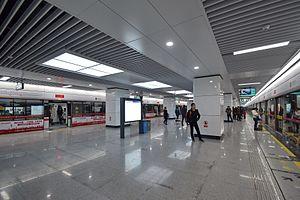
Le Métro de Nanchang est l'un des systèmes de transport en commun de Nanchang, capitale de la province du Jiangxi, en République populaire de Chine. L'inauguration de la première ligne, originellement prévue pour 2014, a été repoussée à fin 2015.